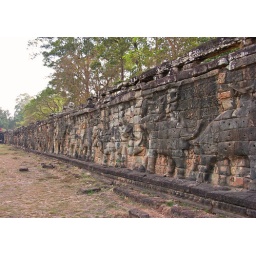
The wall sculptures show how elephants compete each other in old time.